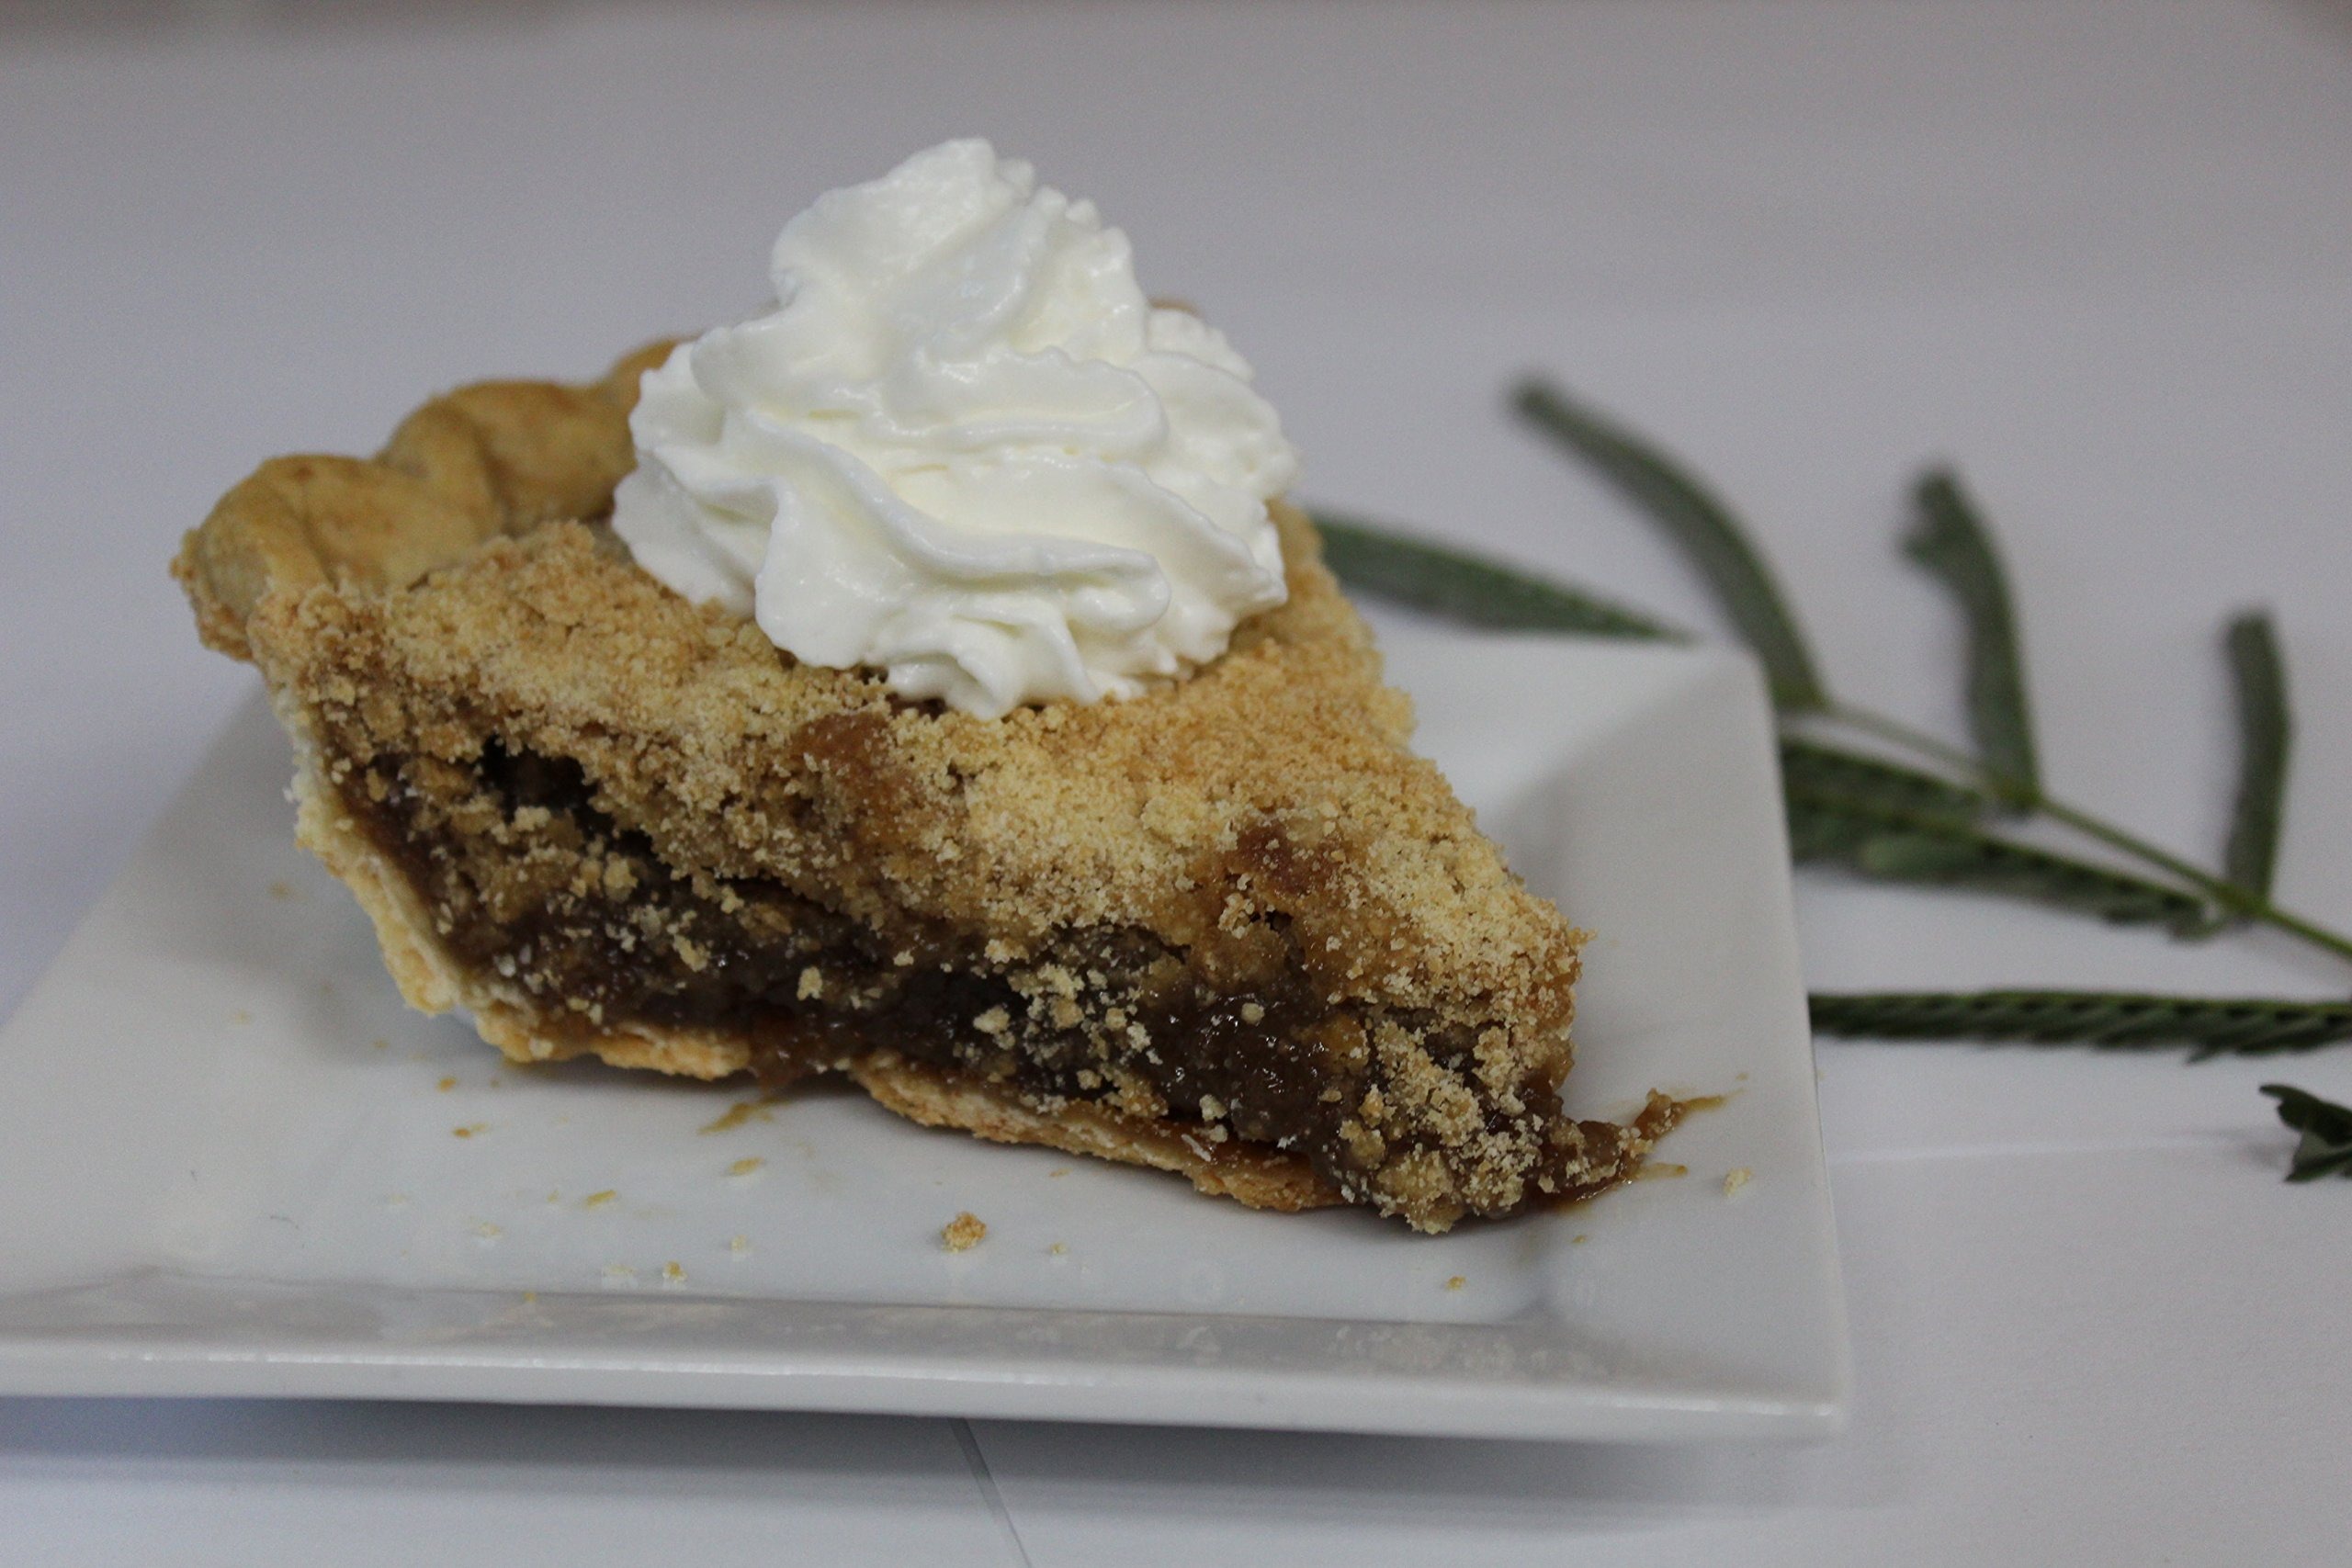
Item Name: AmishTastes Bird-in-Hand Bake Shop Homemade Wet-Bottom Shoofly Pie, Favorite Amish Food, 9" Diameter/28 Oz. (Pack of 2)
Bullet Point 1: Made in the USA; This premium, homemade, "gooey" Shoofly Pie is baked by the Bird-in-Hand Bake Shop in Pennsylvania's Amish country
Bullet Point 2: For pies made by Smucker’s Bird-in-Hand Bakery along Rt. 340, search Amazon for item B09XC2YMVT
Bullet Point 3: This Wet-Bottom Style Shoofly Pie with Crumb Top Is a Favorite Amish and Mennonite Dessert
Bullet Point 4: Each 6” Pie provides 3-4 servings; Each 9" Pie provides around 7 servings
Bullet Point 5: Can be frozen for long storage; Packed in a white bakery-style box of heavy cardboard to help ensure safe shipping
Product Description: Brought to you by AmishTastes, here is the classic Amish-style, wet-bottom Shoofly Pie, baked at the Bird-in-Hand Bake Shop on Gibbons Road just outside the village of Bird-in-Hand. The Bake Shop produces premium baked goods and is well-known for its homemade, old fashioned, wet-bottom shoofly pies. A “wet bottom” shoofly pie has a gooey molasses bottom, cake-like middle and crumb topping. For those of us who have that irresistible sweet tooth, Wet-Bottom Shoofly Pie is a "must have". The shoofly pie is by far the most popular dessert made by the Amish here in Lancaster County! If you are like us, you'll find it's hard to stop with just one slice. Shoofly pies are packed in a white bakery box of heavy cardboard for safe shipping.
Value: 56.0
Unit: Ounce

Price: 43